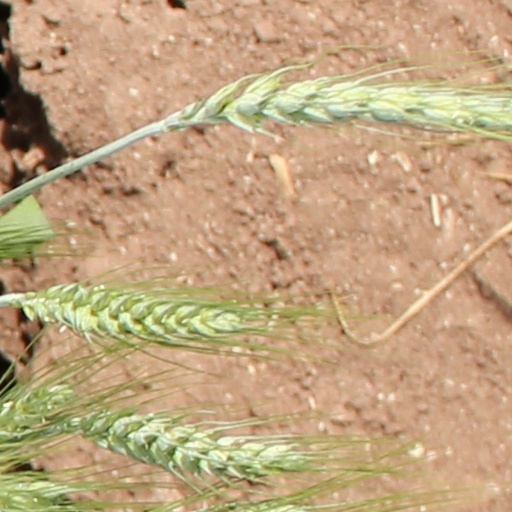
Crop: wheat